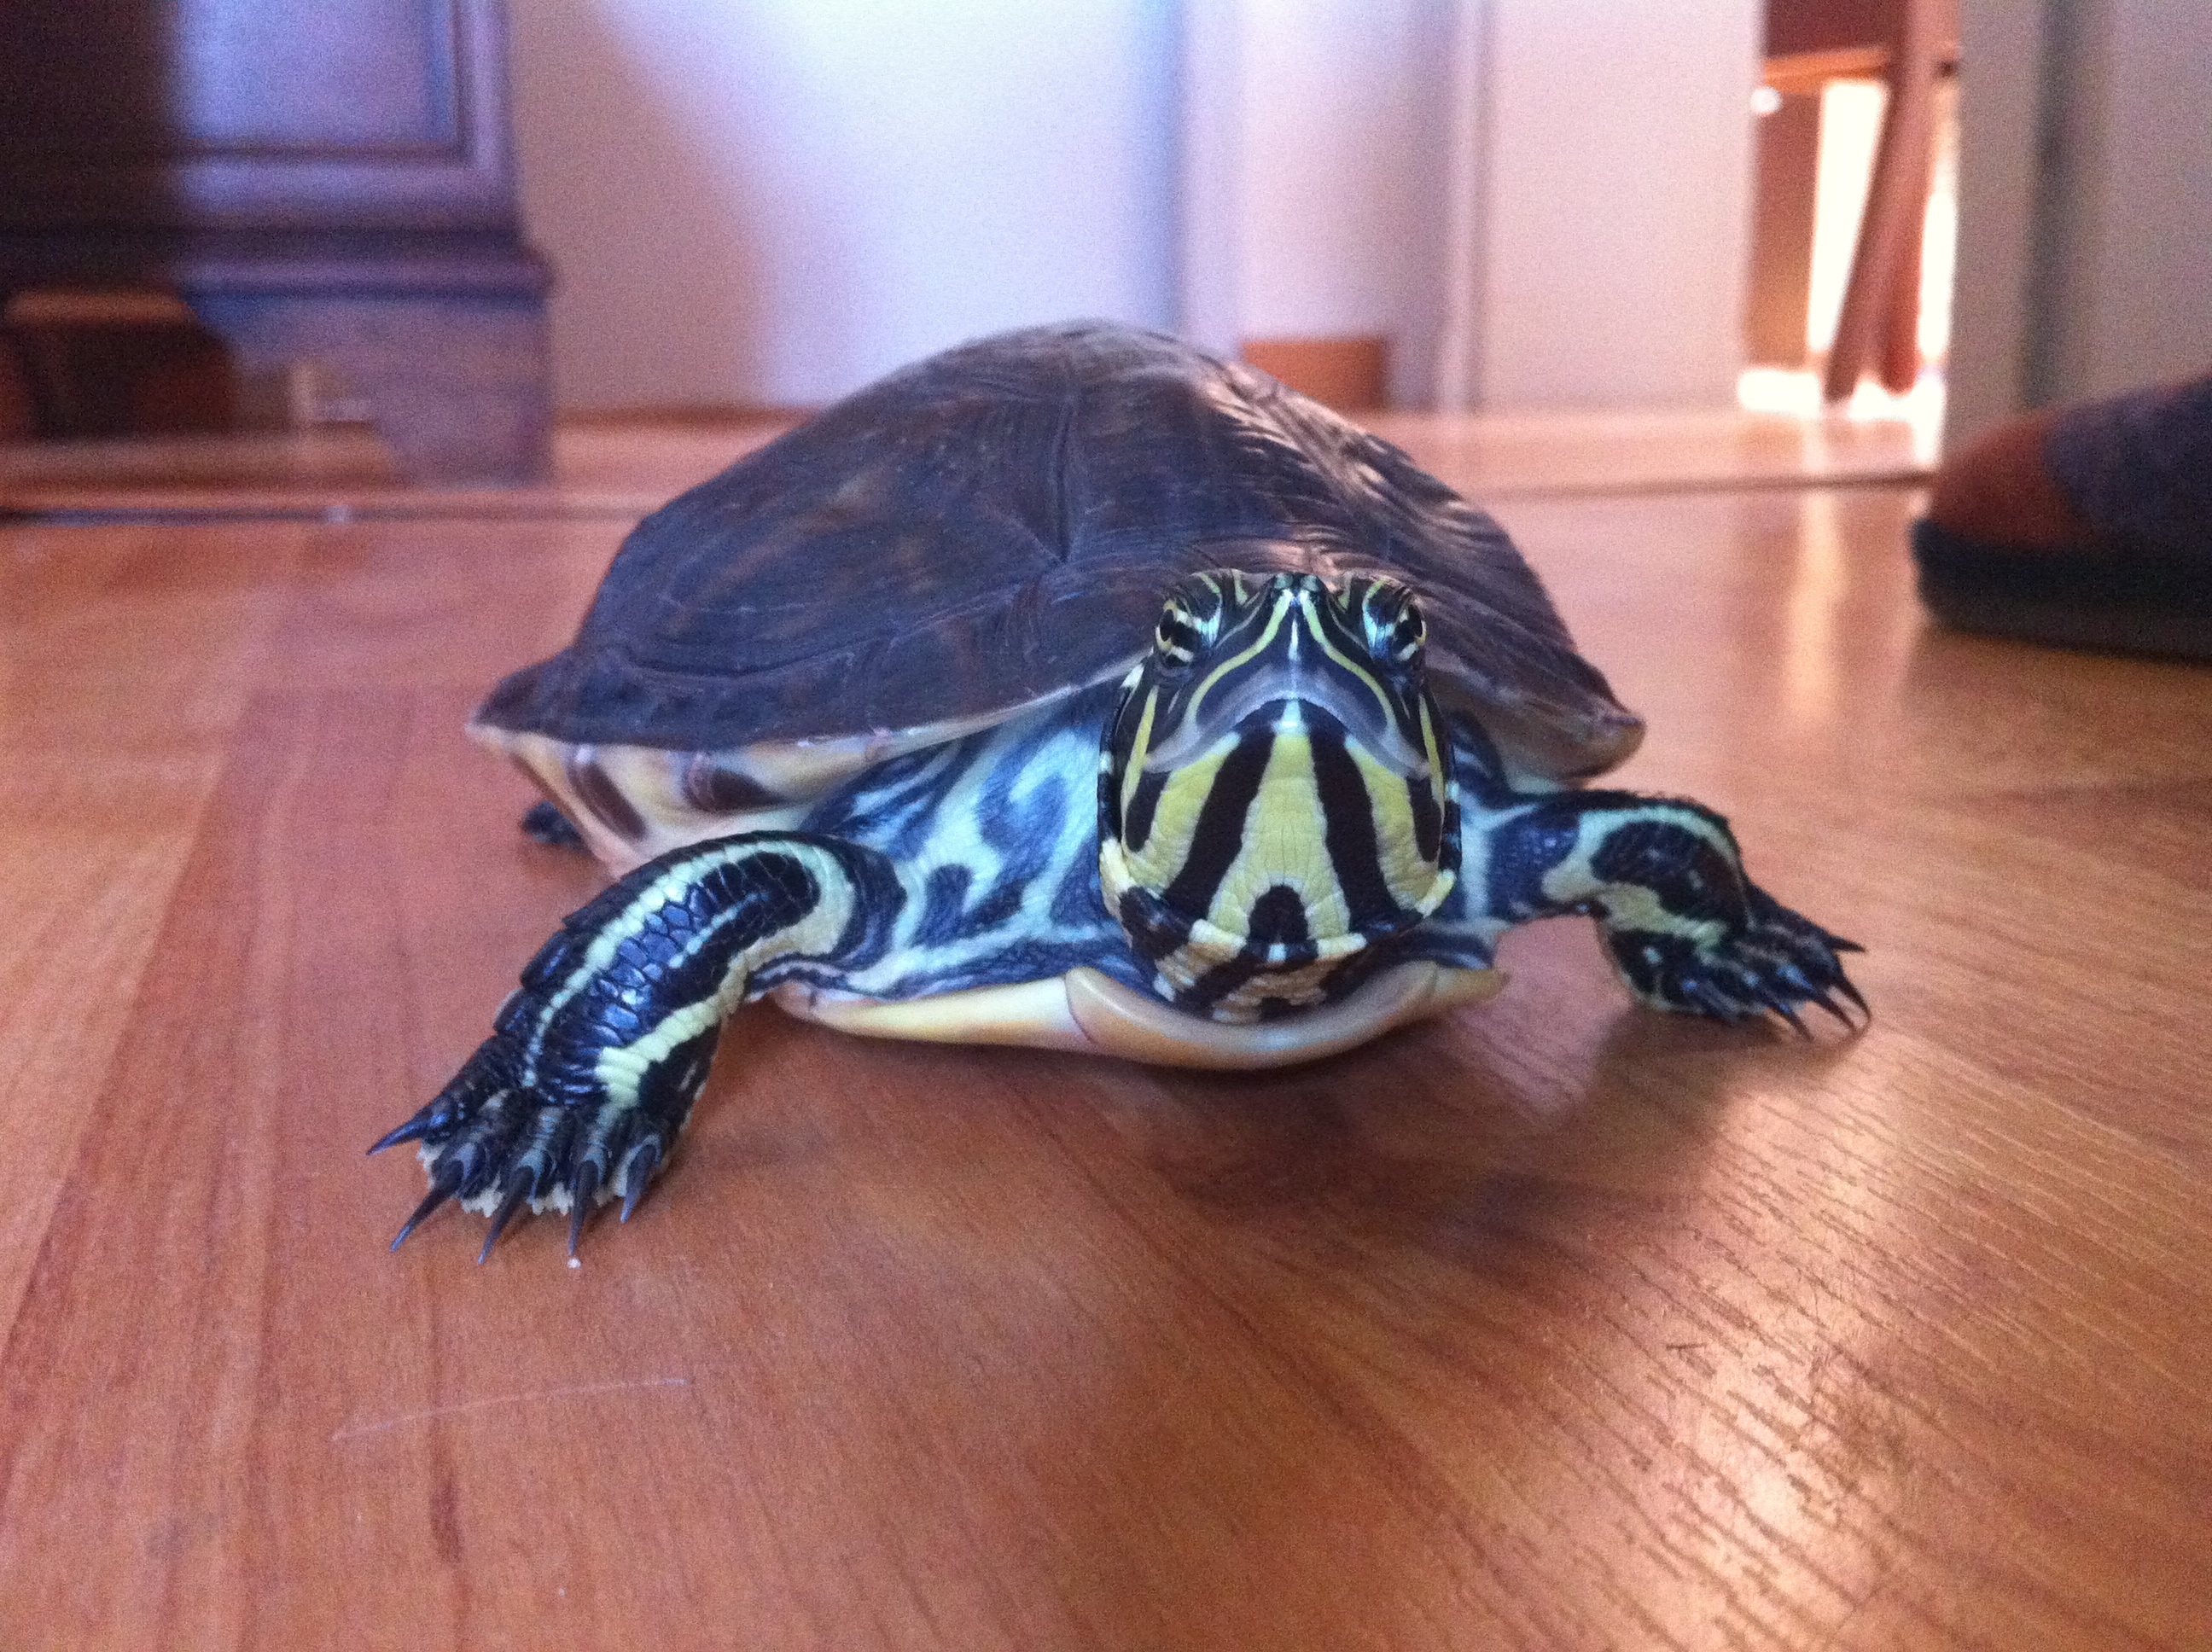
animal, soil, turtle, reptile, vertebrate, funny